Delaware Route 41

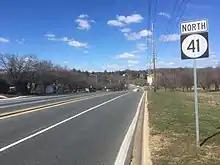
DE 41 northbound past its southern terminus at DE 2 and DE 62 in Prices Corner

DE 41 begins at an intersection with DE 2 (Kirkwood Highway) in Prices Corner, heading northwest along Newport Gap Pike. South of DE 2, Newport Gap Pike continues southeast as DE 62. DE 41 is a two-lane divided highway before it crosses the Wilmington and Western Railroad at-grade south of Greenbank station and the Red Clay Creek in Greenbank. The route becomes an undivided road and continues through a mix of residential neighborhoods and woodland. The road crosses Hyde Run and comes to an intersection with Faulkland Road west of Brandywine Springs Park. Past this junction, DE 41 continues northwest as a two-lane undivided highway, crossing Hyde Run again, and heads towards Hockessin, with stretches of divided highway around the intersections with Millcreek Road/Hercules Road and McKennans Church Road/Loveville Road.